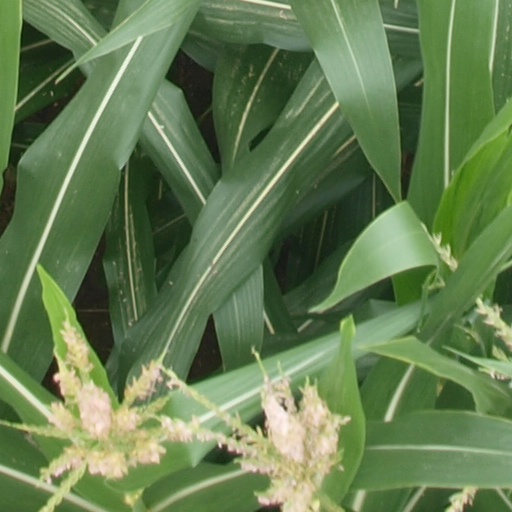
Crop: maize; corn